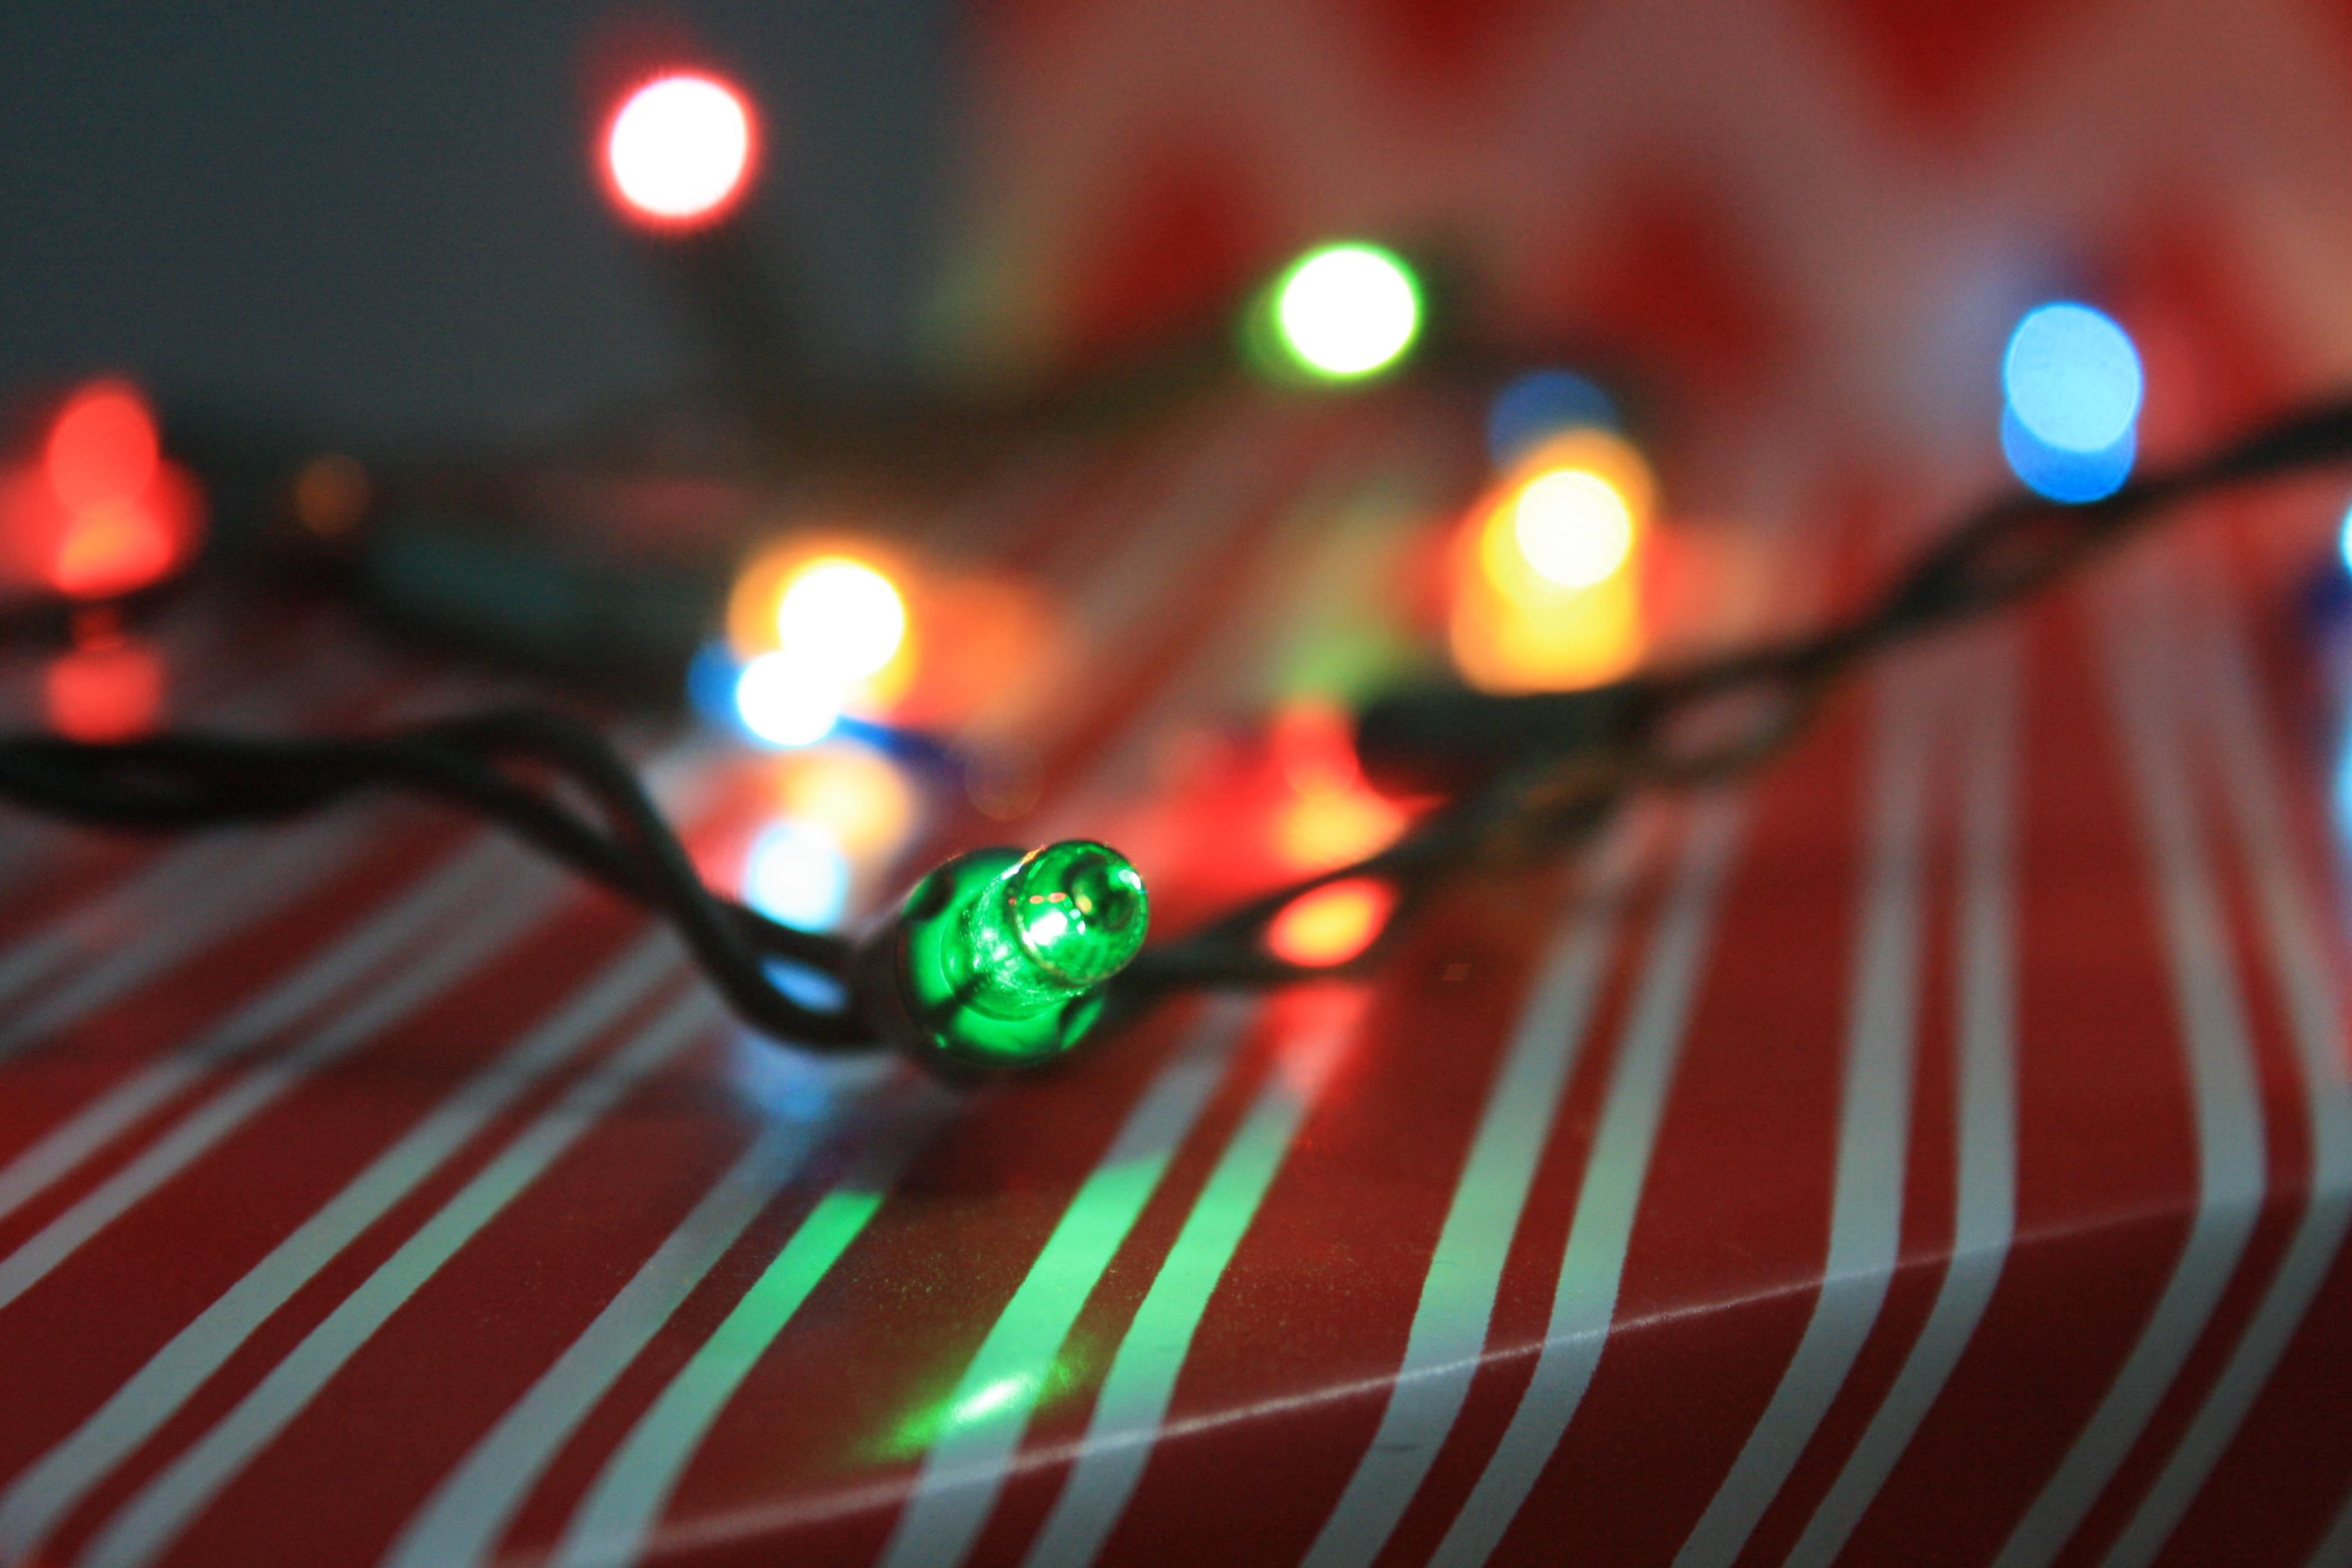
light, photography, flower, petal, gift, decoration, green, red, color, holiday, christmas, paper, lighting, decor, circle, festive, present, close up, lights, wrapping, xmas, merry, chevron, macro photography, pinstripe, computer wallpaper, light emitting diode